Uzbek Ground Forces

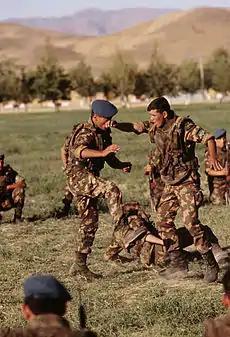
Uzbek soldiers practice hand to hand maneuvers

The Army includes five military districts, the Northwest at Nukus, the Southwest Special Military District at Karshi, the Central Military District at Dzhizak, and the Eastern Military District at Ferghana. In 2001, the Tashkent Garrison was transformed into the Tashkent Military District.